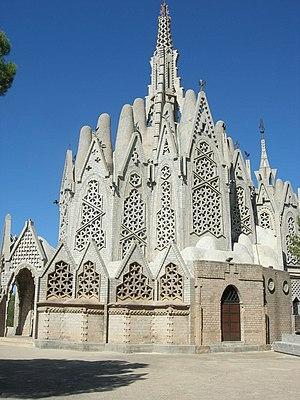
Sanctuaire de Montferri This is a photo of a building indexed in the Catalan heritage register as Bé Cultural d'Interès Local (BCIL) under the reference IPA-2210.
Montferri est une commune d'Espagne dans la communauté autonome de Catalogne, province de Tarragone, de la comarque de Alt Camp.